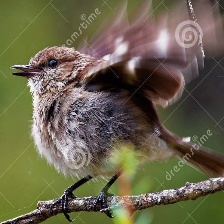
Species: DUSKY ROBIN
Scientific name: MELANODRYAS VITTATA
ImageNet parent category: robin